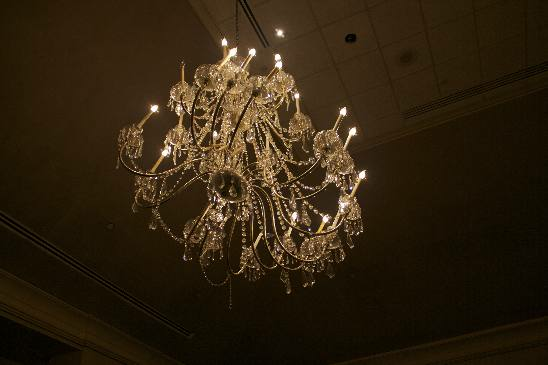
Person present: No